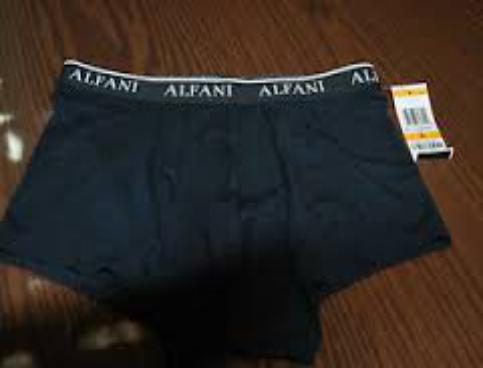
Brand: Alfani
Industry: Clothes